Dalian Metro

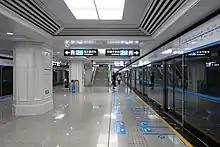
Gangwan Square station of Line 2

Line 2, opened in 2015, connects east central Dalian with west central Dalian. 2025, the line is long with 29 stations. The line is C-shaped.